List of Holden vehicles by nameplate

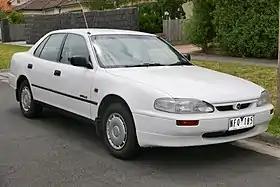
Holden Apollo (JM)

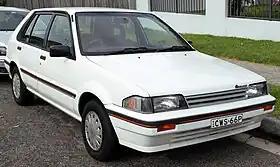
Holden Astra (LD)

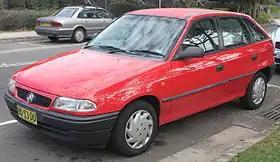
Holden Astra (TR)

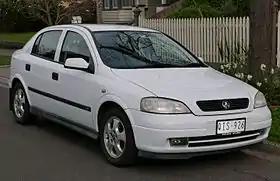
Holden Astra (TS)

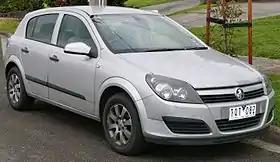
Holden Astra (AH)

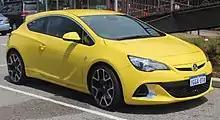
Holden Astra (PJ)

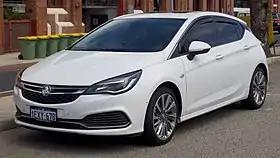
Holden Astra (BK)

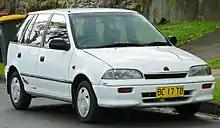
Holden Barina (MH)

The Holden Astra was a rebadged Nissan Pulsar from 1984 to 1989 and a rebadged Opel Astra from 1995 to 2020. The Astra sedan from 2016 to 2020 was a rebadged Chevrolet Cruze.